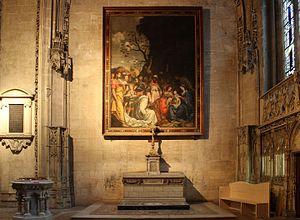
Autel dans la chapelle des fonts baptismaux de la Primatiale Saint-Jean à Lyon.
La primatiale Saint-Jean-Baptiste-et-Saint-Étienne est le siège épiscopal de l'archidiocèse de Lyon. Elle a rang de cathédrale et de primatiale : l'archevêque de Lyon a le titre de Primat des Gaules ; le poste est actuellement géré par l'administrateur apostolique du diocèse, Mᵍʳ Michel Dubost, nommé en juin 2019.